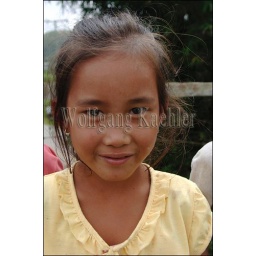
Laos, near phonsavanh (Xieng khuang), former capital xieng khouang, renamed to muang khoune, street scene, portrait of local girl